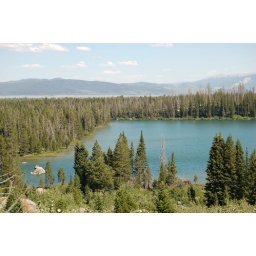
Note the people resting on a rock in the lake in the lower left of the picture.